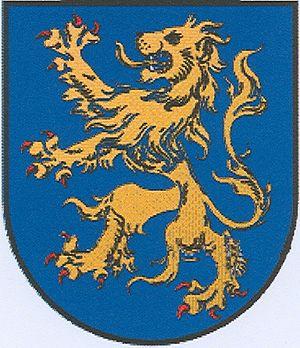
Armorial des Aviz